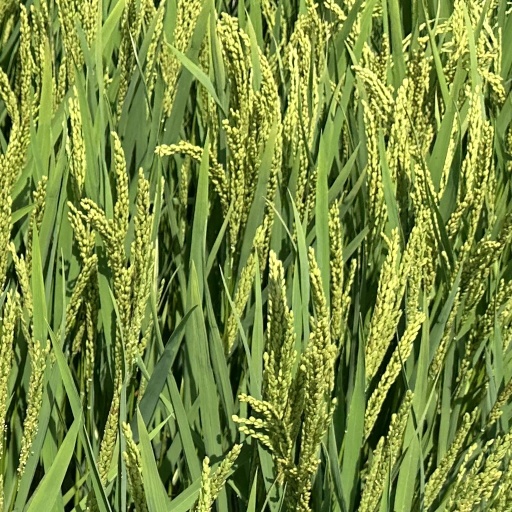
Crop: rice